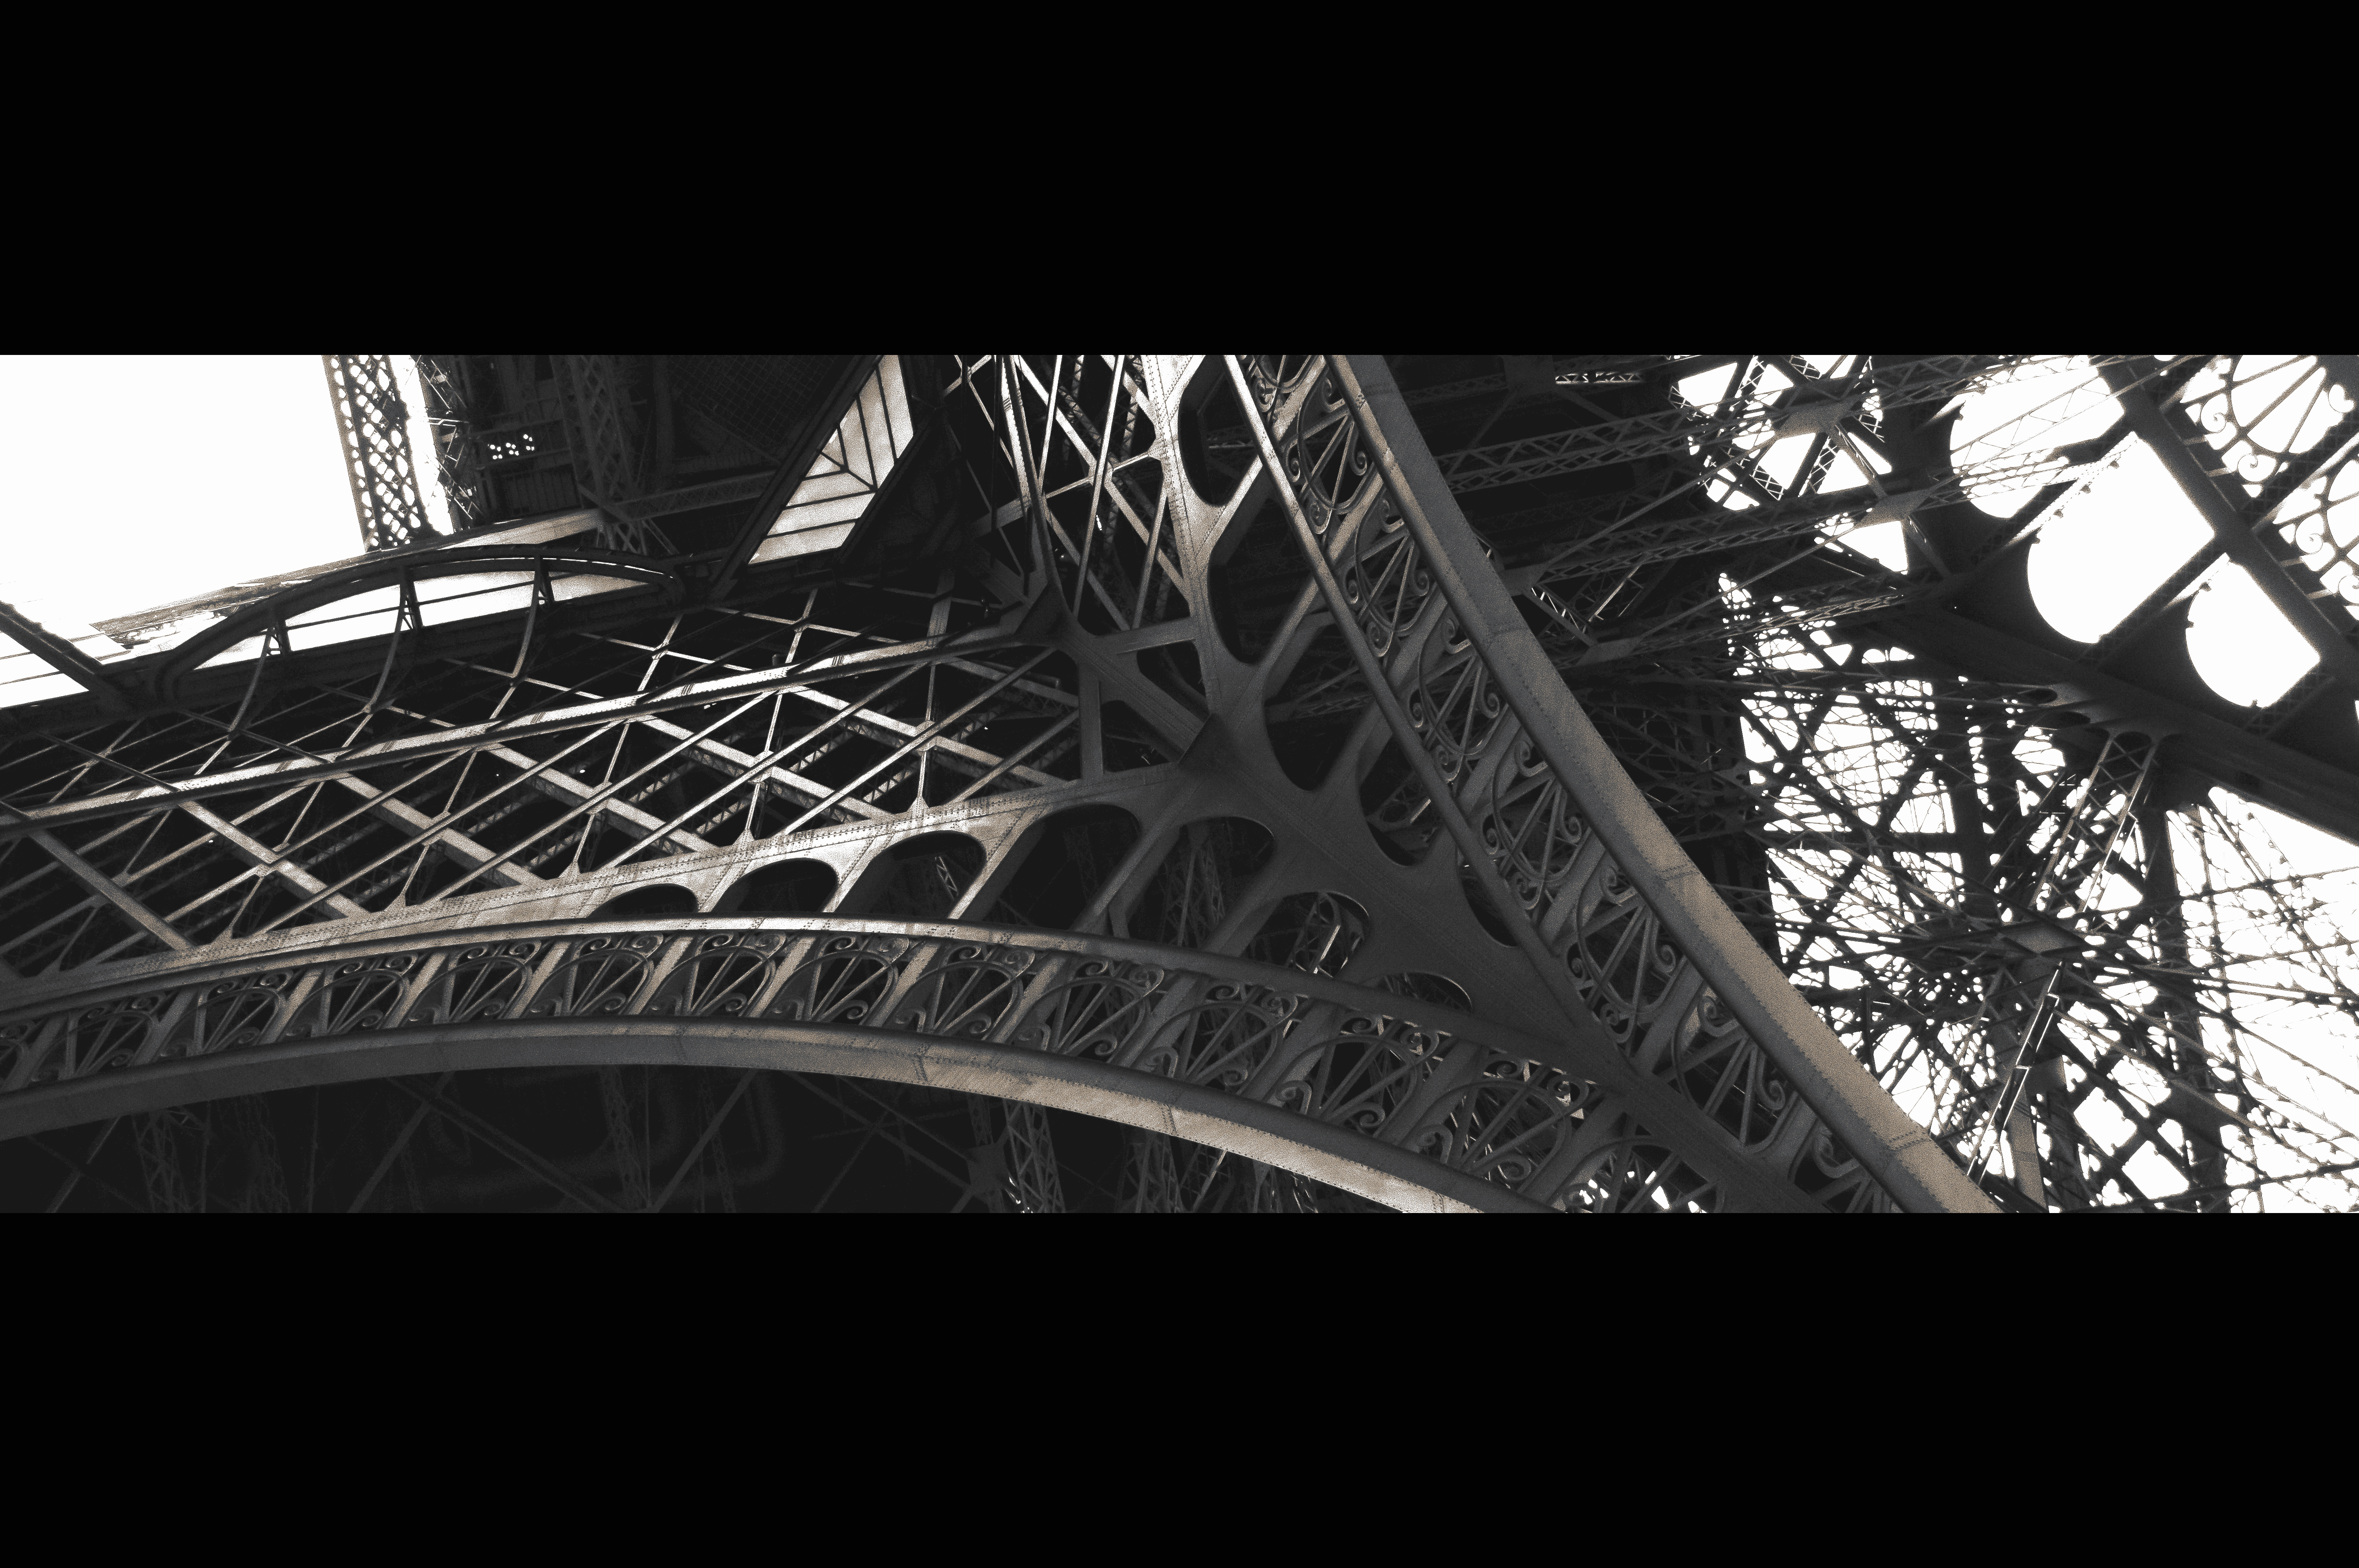
paris, black, black and white, landmark, structure, monochrome photography, architecture, light, photography, monochrome, sky, darkness, symmetry, line, pattern, daylighting, building, angle, stock photography, metropolis, computer wallpaper, font